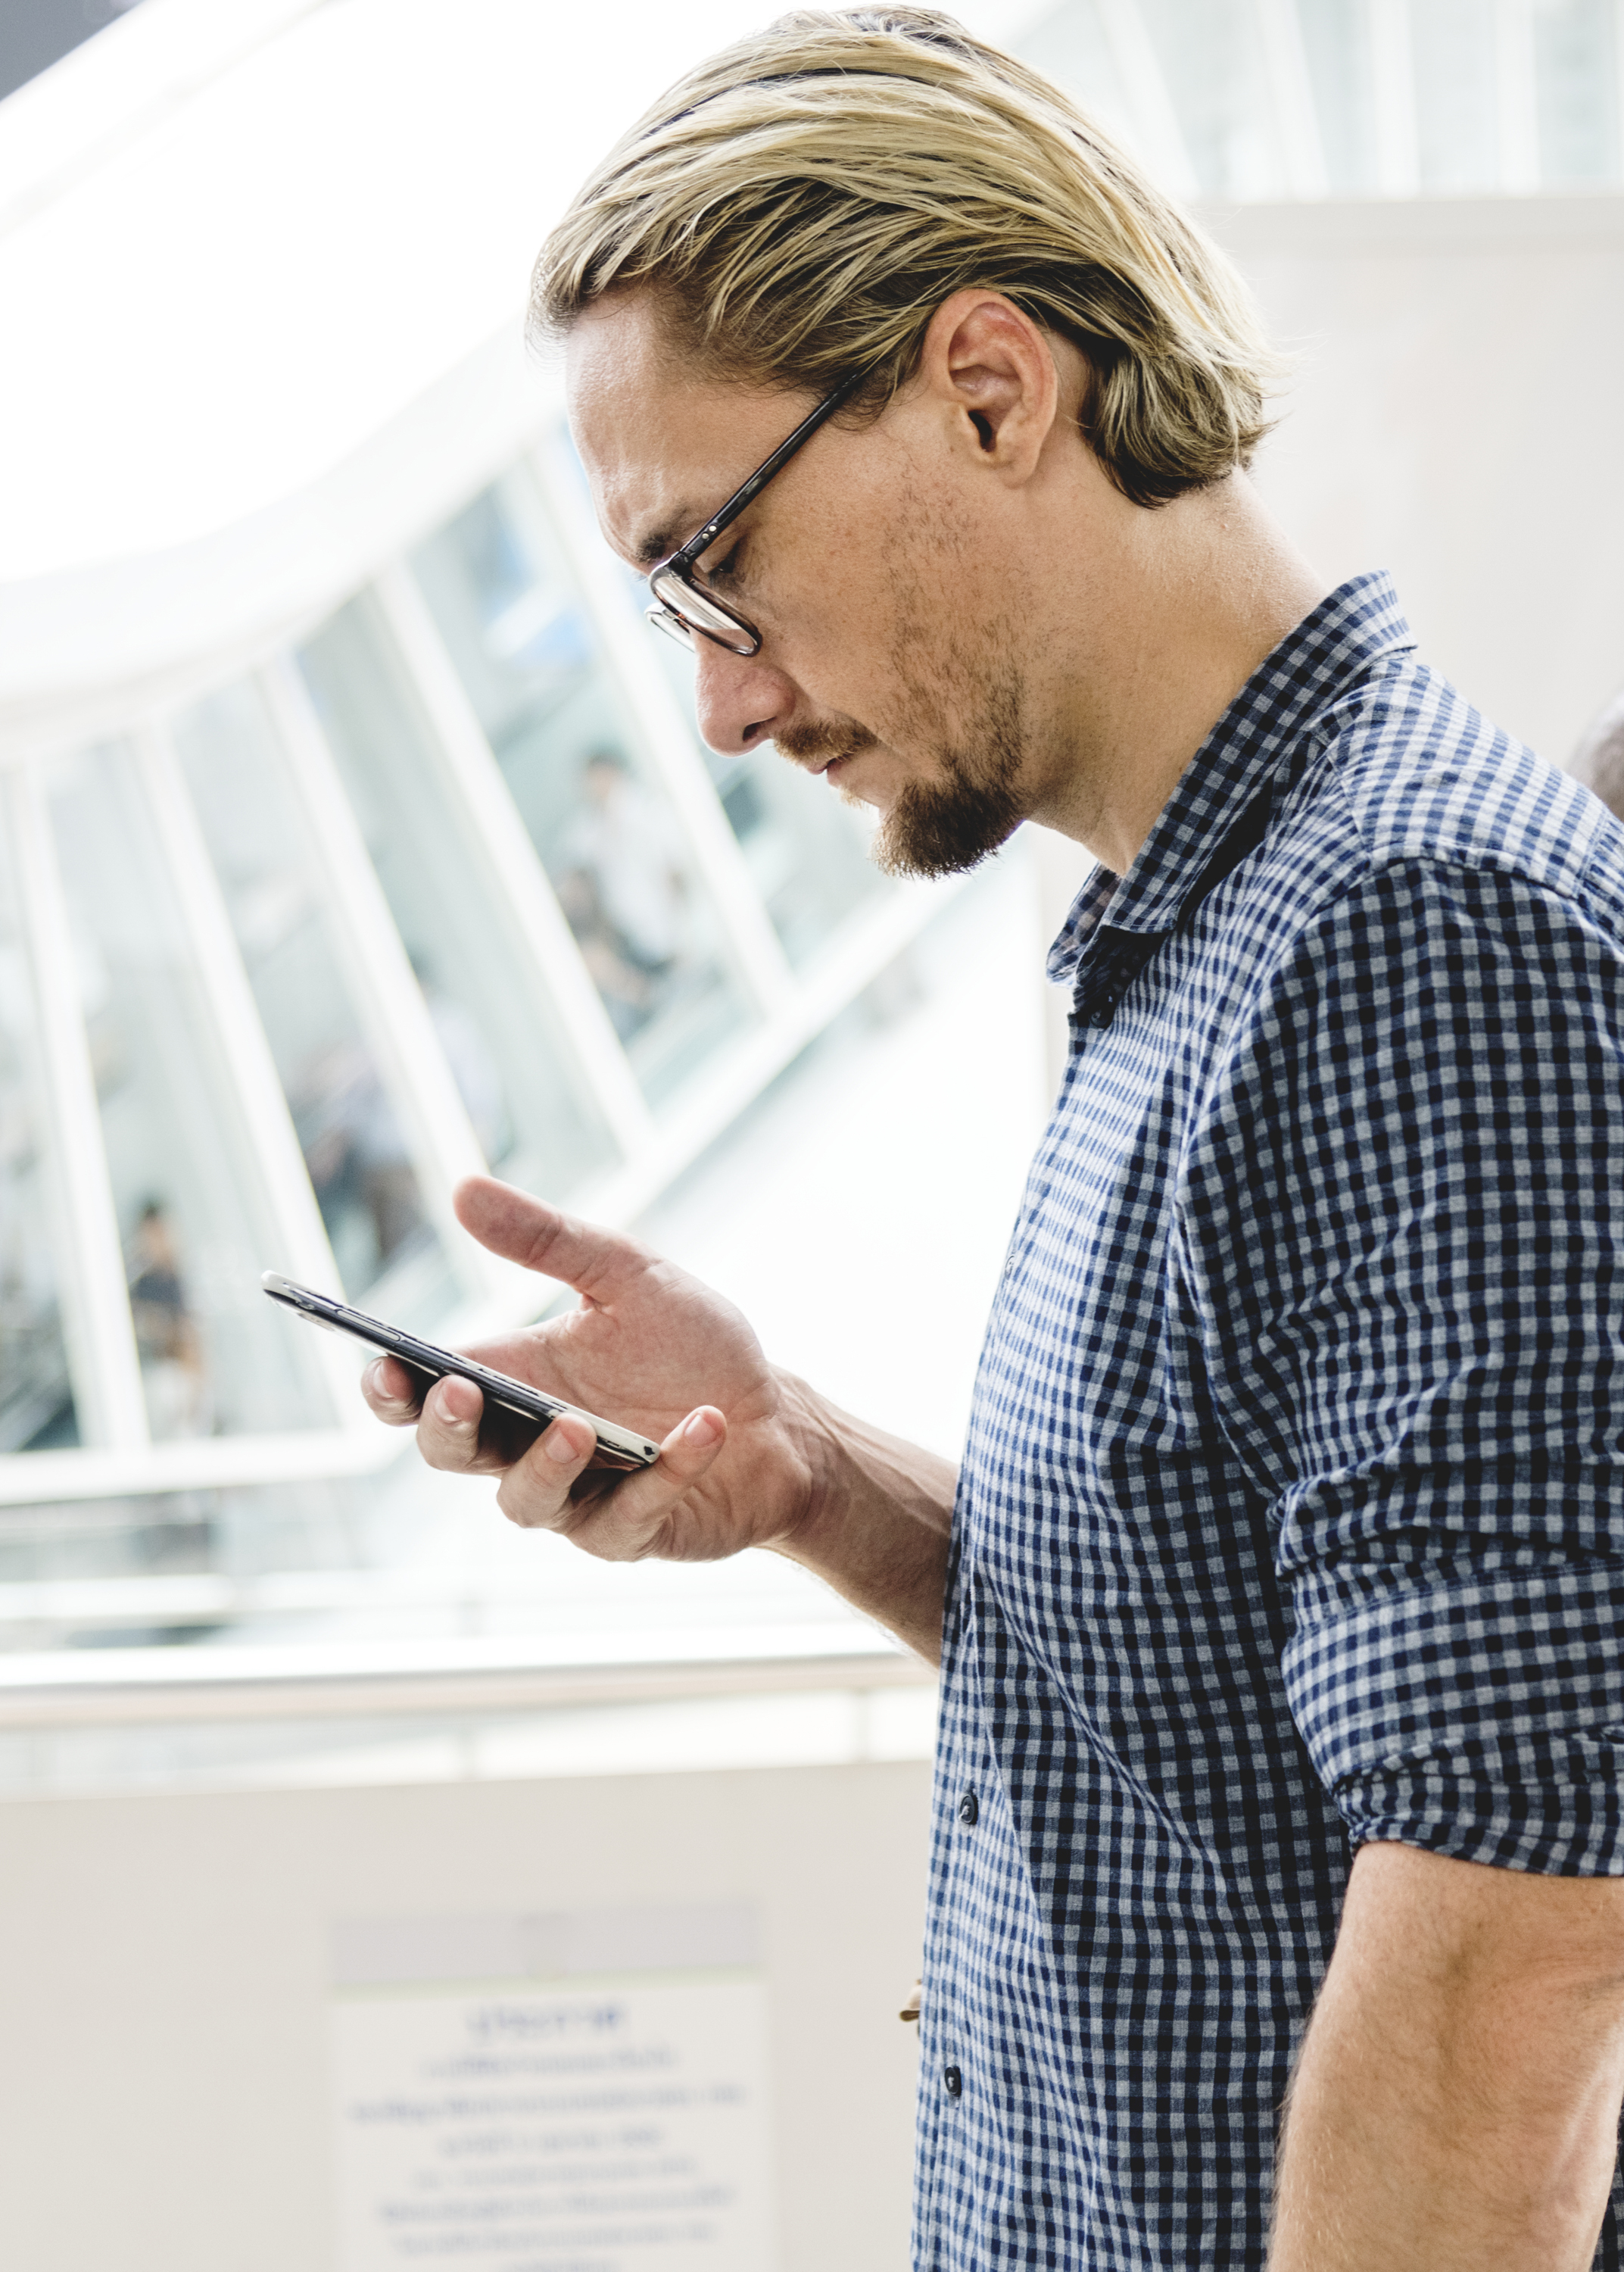
american, bearded, blond, caucasian, cellphone, chat, chatting, communication, community, connecting, connection, data, device, digital, electronic, european, gadget, global, information, innovation, internet, man, media, message, messaging, mobile, network, networking, online, phone, sharing, smartphone, social, social media, technology, telephone, texting, typing, westerner, wireless, electronic device, professional, human behavior, white collar worker, vision care, business